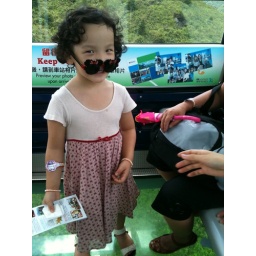
Cute little girl that joined us in our cable car :D